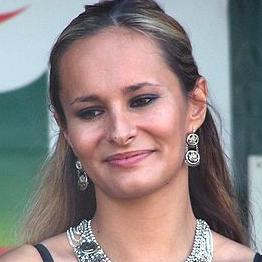
Age: 27